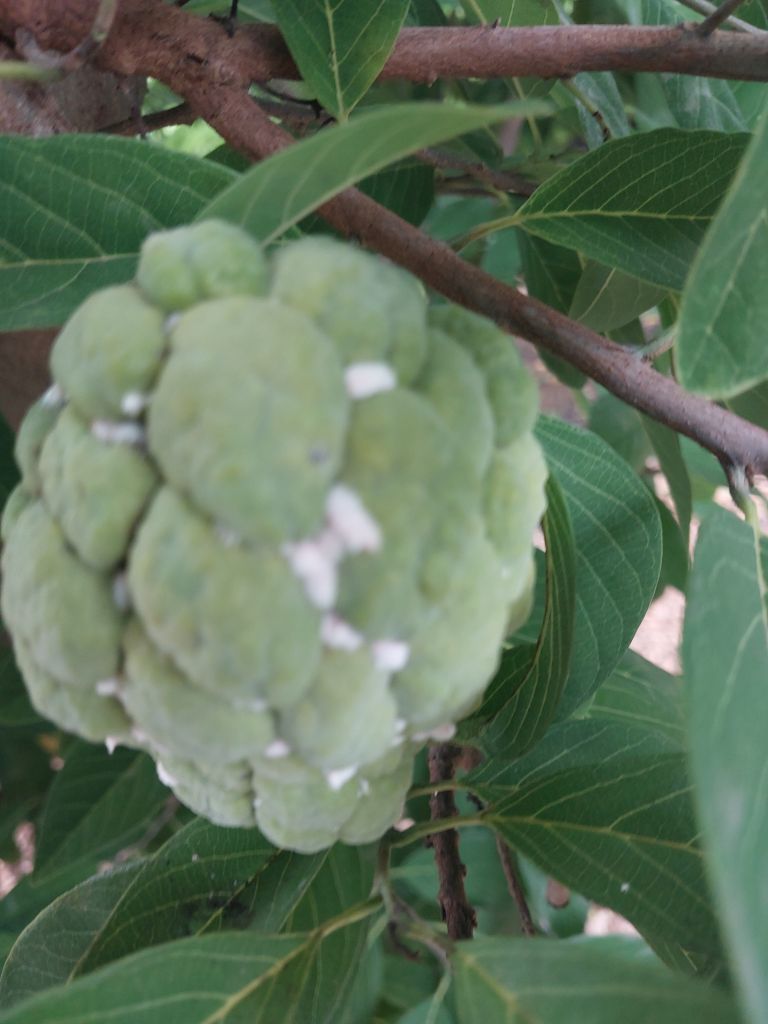
Disease label: Mealy Bug